Basilica of Sainte Anne de Détroit

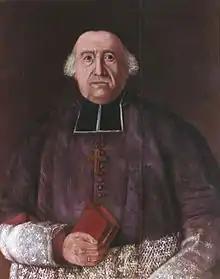
Jean-Olivier Briand, Bishop of Quebec (1766-1784)

Parish income came from collections, stipends for events like weddings and funerals, and pew rent. The pastor's income was separate, supported by tithes (1/26 of the grain harvest) and the Christmas collection. During the Christmas season, the pastor would visit each household, discussing temporal and spiritual matters. The chief marguillier would transport him, and another marguillier would collect donations. The "fabrique" focused solely on financial and material church matters, while spiritual and liturgical aspects were governed by tradition, law, and the pastor's will, with the bishop's authority.